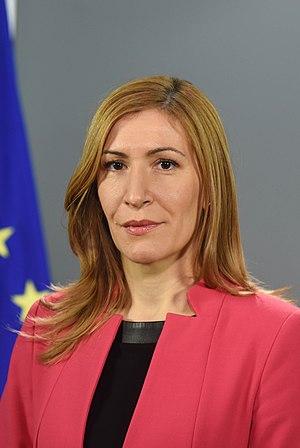
Nikolina Angelkova, née le 30 novembre 1979 à Kroumovgrad, est une femme politique bulgare. Elle est ministre du Tourisme de novembre 2014 à janvier 2017 et depuis le 4 mai 2017.